Stone Bay

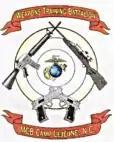
Weapons & Training Battalion logo

Stone Bay is a satellite facility of Marine Corps Base Camp Lejeune in North Carolina. Based on the south side of Camp Lejeune, it is home to Weapons Training Battalion, which functions as the primary facility for weapons qualifications on Camp Lejeune, having several shooting ranges: three rifle ranges, two pistol ranges, and one long sniper range and the headquarters of United States Marine Corps Forces Special Operations Command, with the MARSOC compound on Stone Bay opening in 2010. The parent command responsible for the ranges is Weapons Training Battalion (WTBN). WTBN is broken down into two companies, Range Company and Headquarters Company. Headquarters Company contains the Marksmanship Training Unit, which is responsible for training Marines to become Combat Marksmanship Coaches and Combat Marksmanship Trainers in support of range operations.